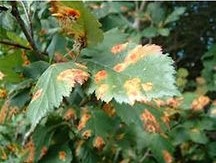
Plant: Apple
Disease: apple rust